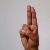
The image shows a hand gesture representing the letter 'U' in Indian Sign Language.